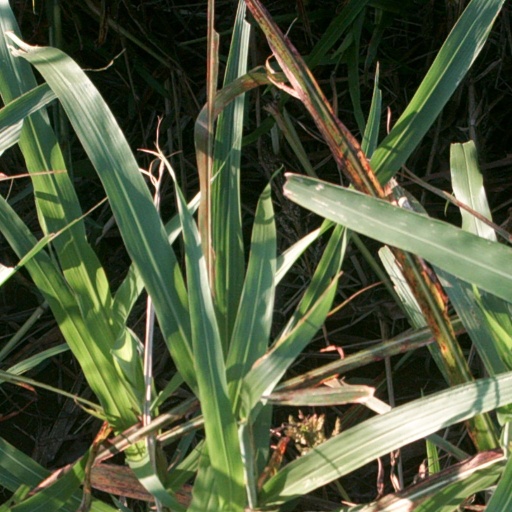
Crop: sorghum